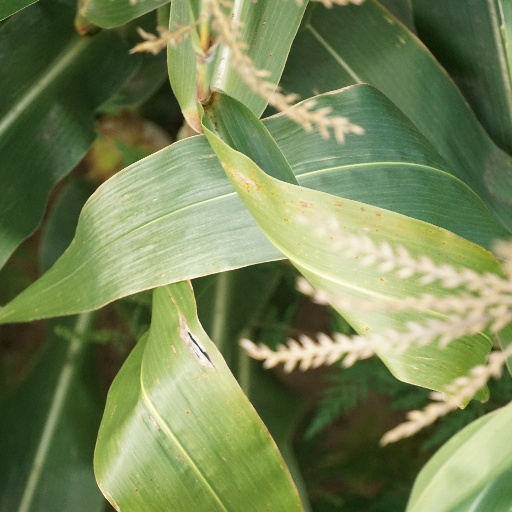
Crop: maize; corn